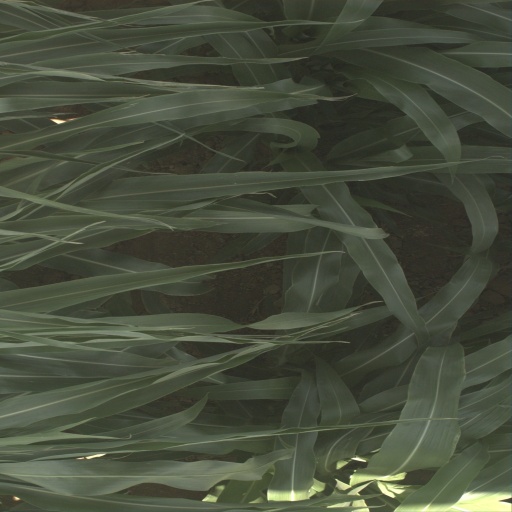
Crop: sorghum